Tetris

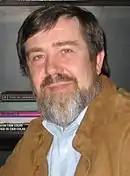
Alexey Pajitnov (pictured in 2008), the creator of "Tetris"

Alexey Pajitnov was a speech recognition and artificial intelligence researcher for the Dorodnitsyn Computing Center of the Academy of Sciences. Pajitnov developed several puzzle games on the institute's Elektronika 60, an archaic Russian clone of the PDP-11 computer. In June 1984, he became inspired to convert pentomino tiling puzzles to the computer after he bought a pentomino puzzle set from a store and played with it in his office.